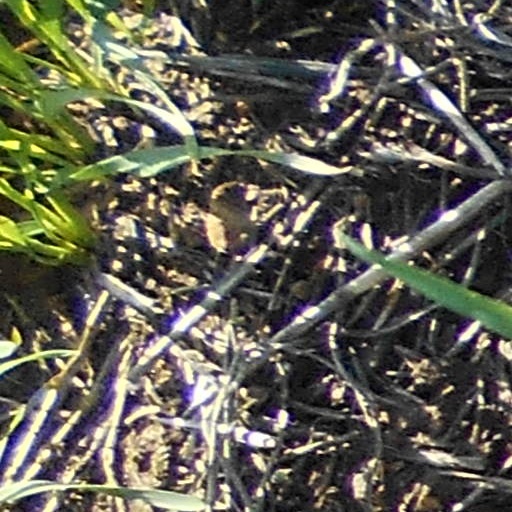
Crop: wheat